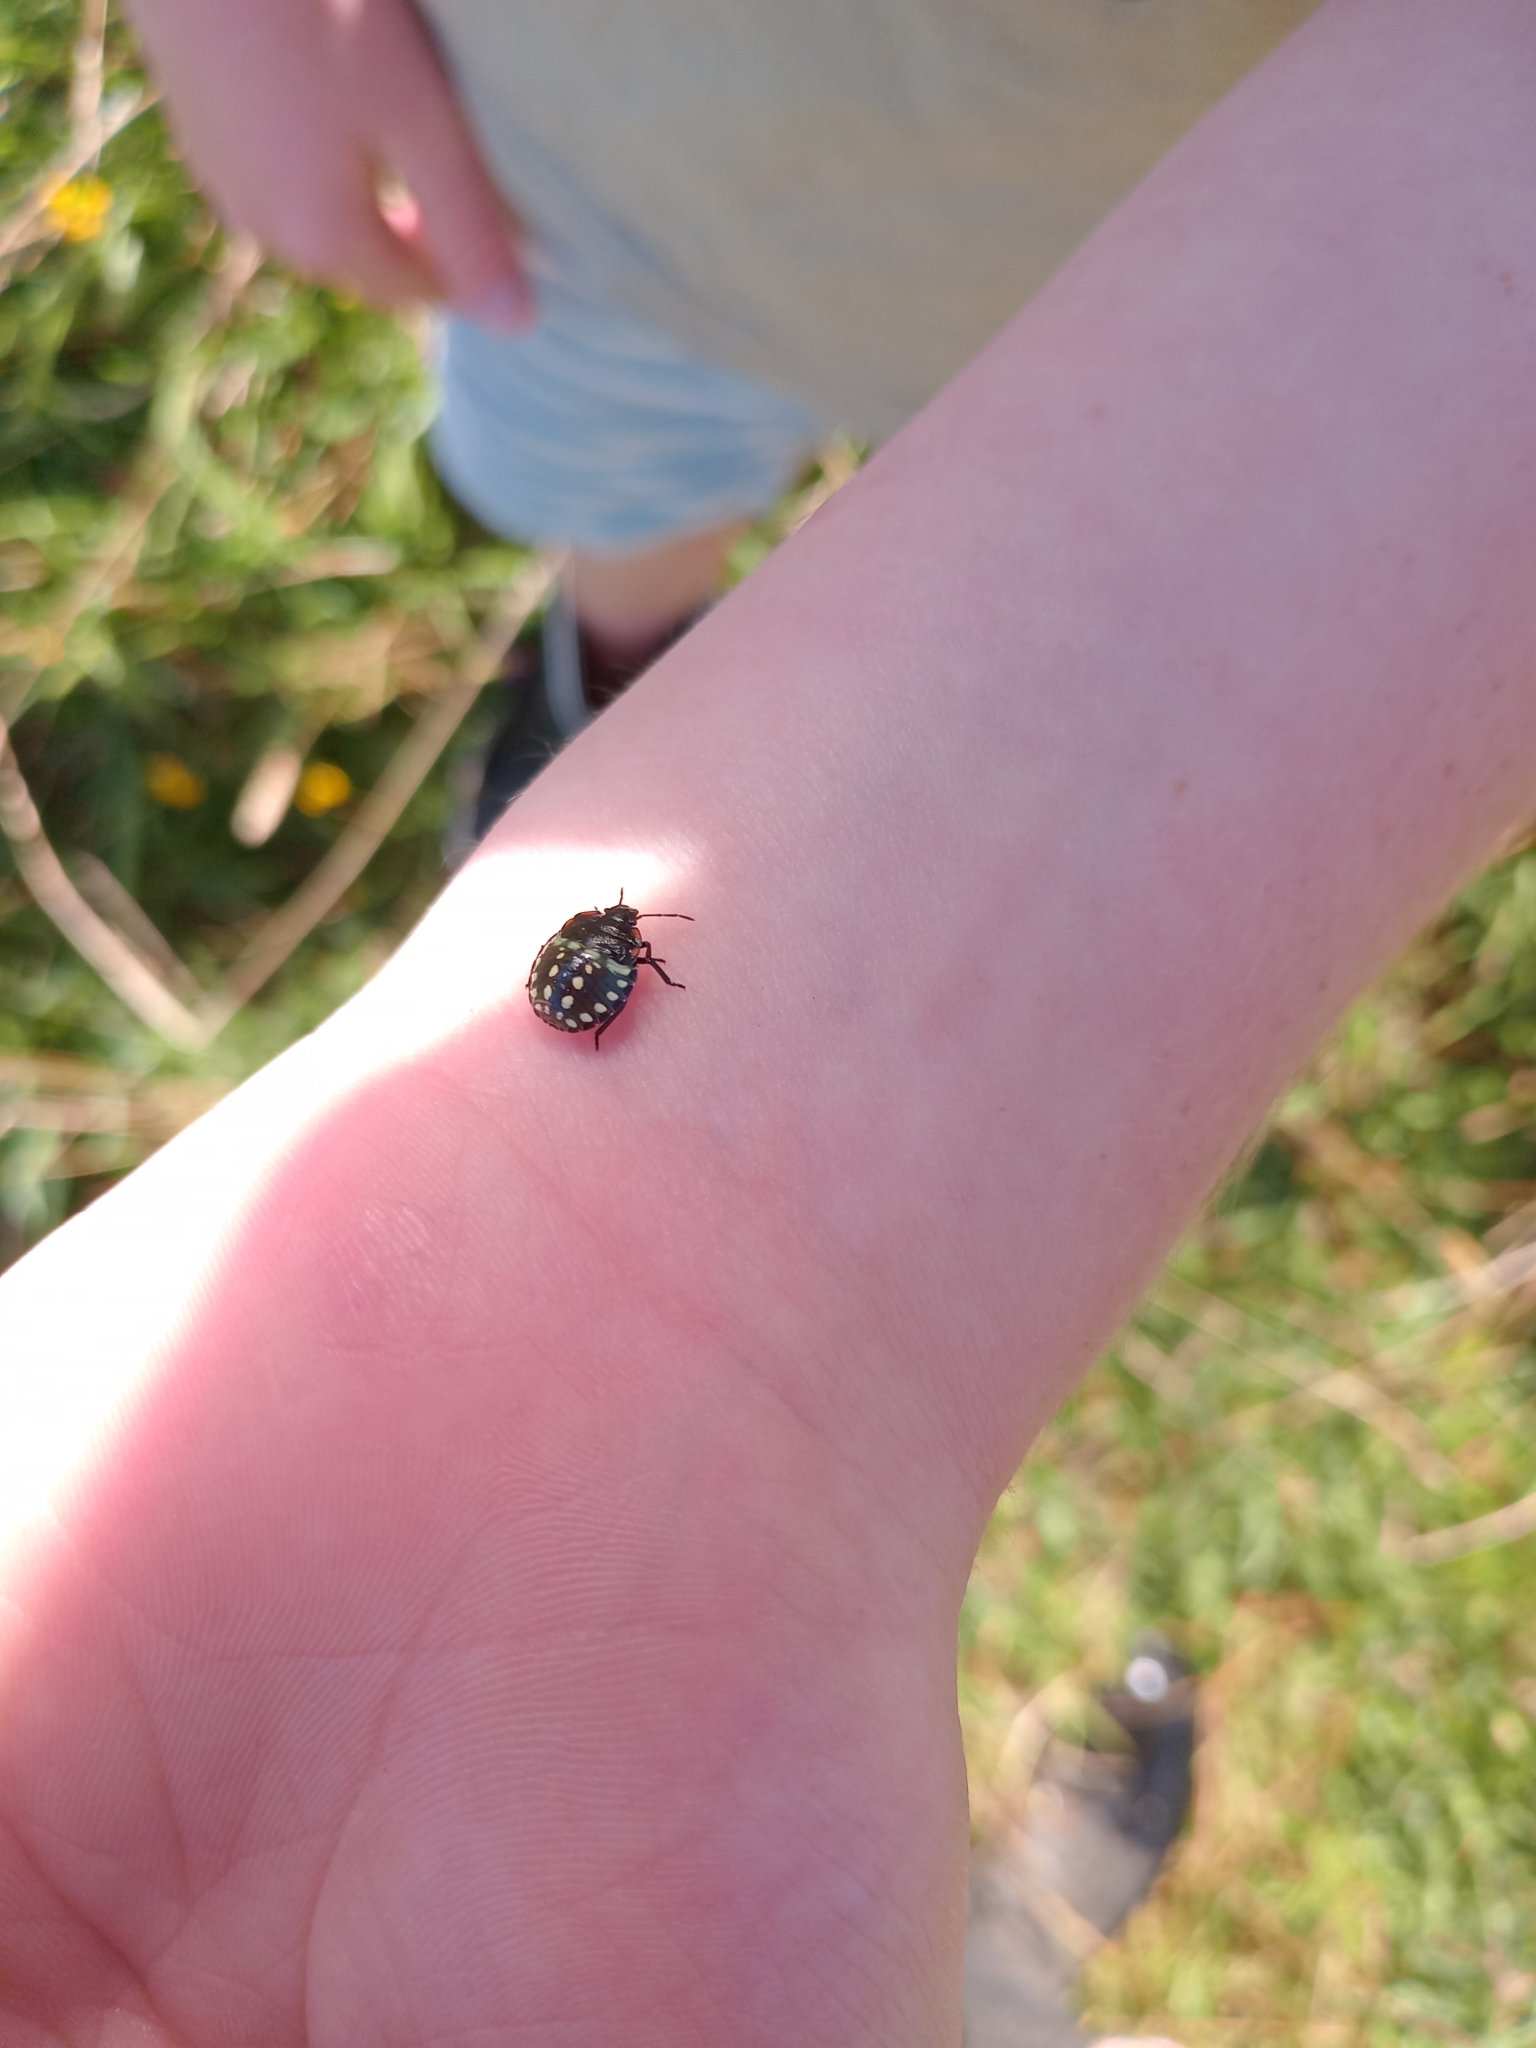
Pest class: stink_bug